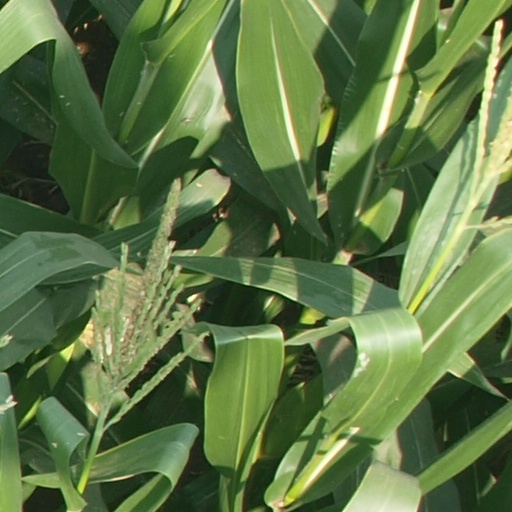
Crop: maize; corn